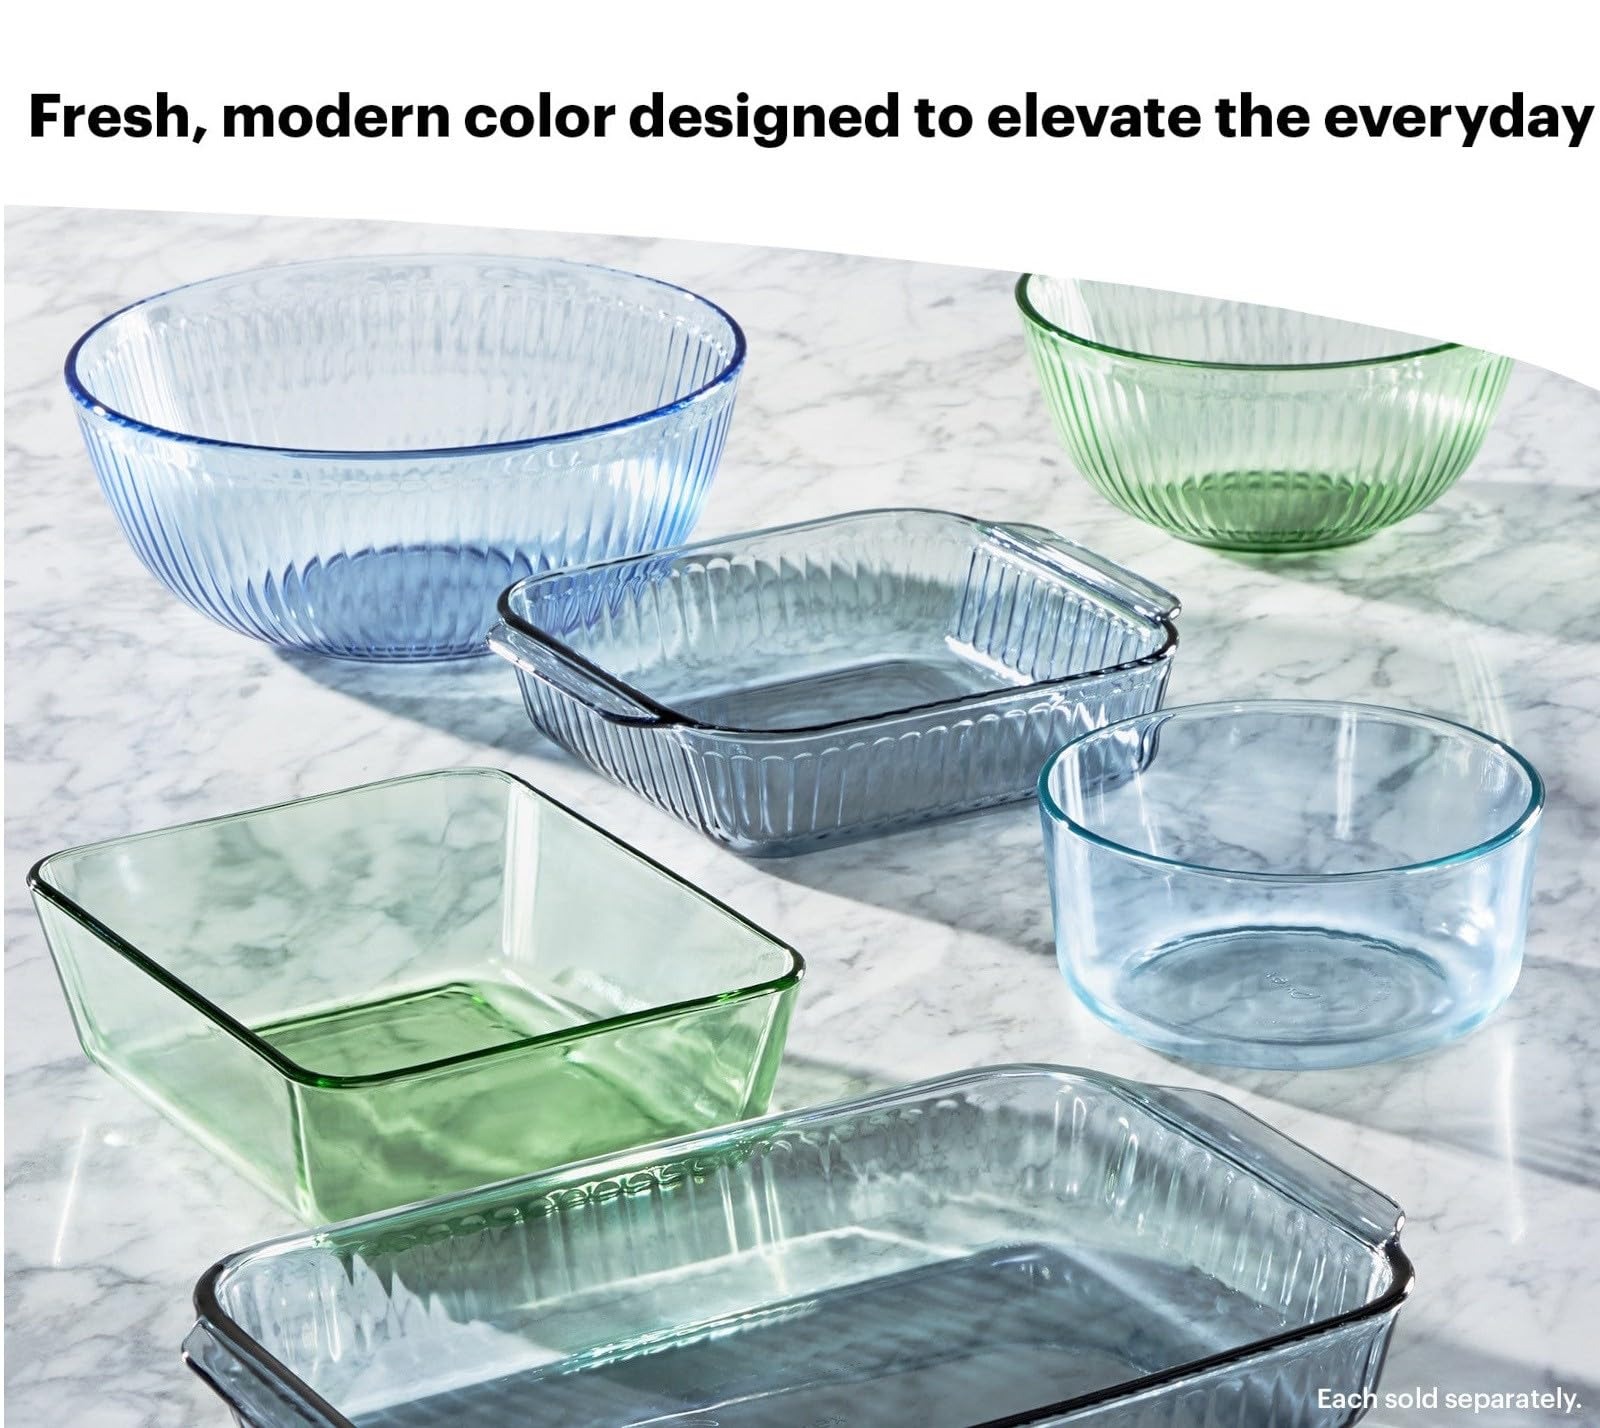
Item Name: PYREX Square Baking Dish with Lid 8 Cup, 1 EA
Product Description: Lifestyle
Value: 1.0
Unit: Count

Price: 15.99